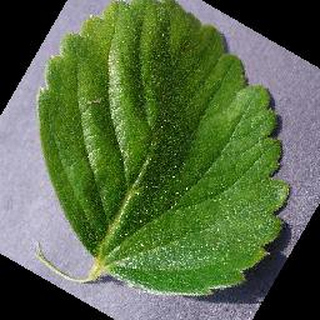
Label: healthy_strawberry